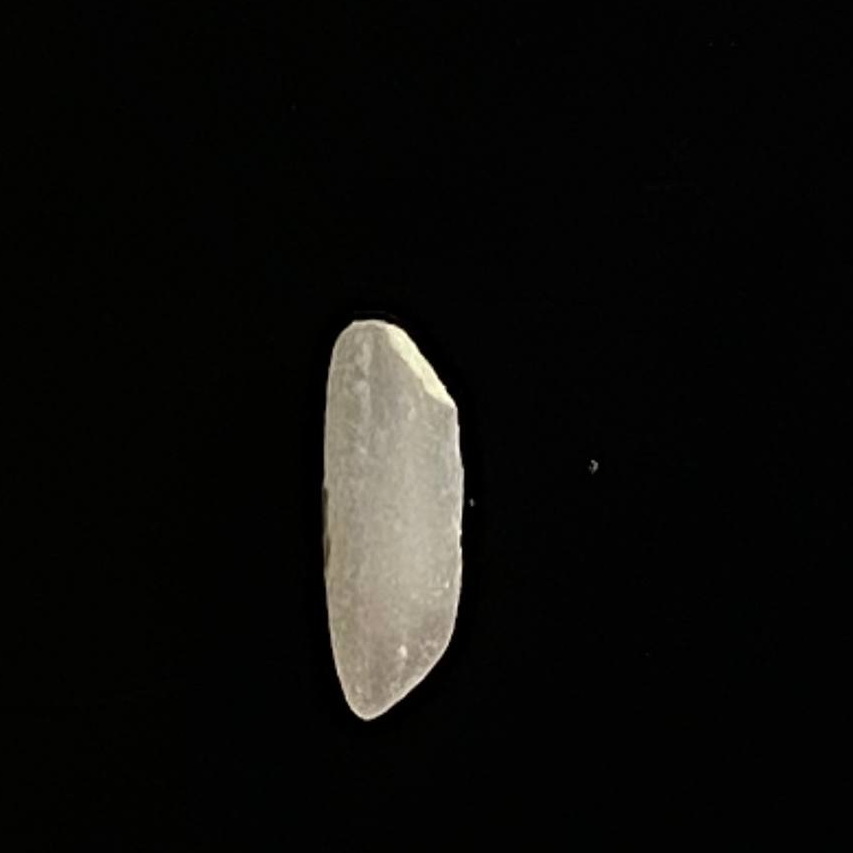
Rice variety: Katari_Polao